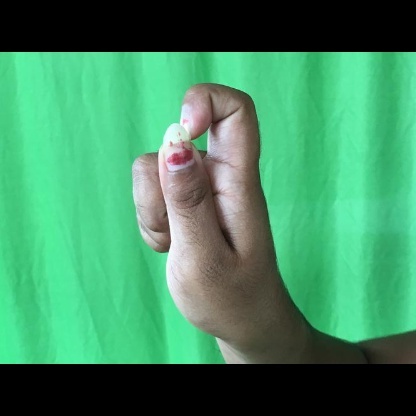
Mudra: Kapith